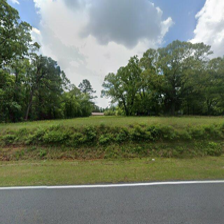
Label: streetView